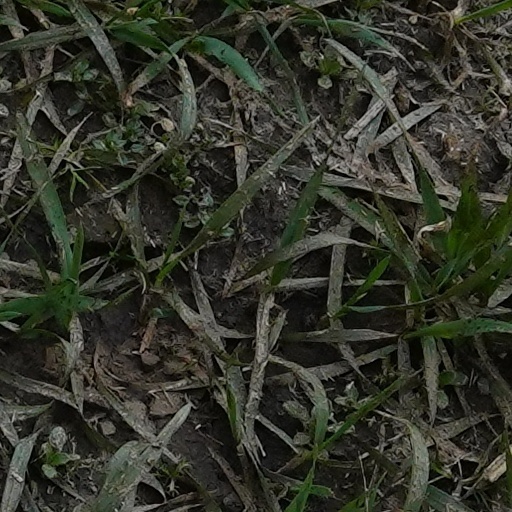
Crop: wheat